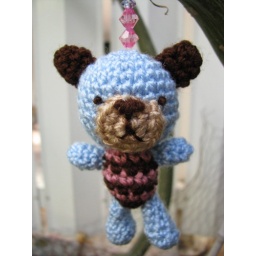
A tiny bear in pink-light blue colors